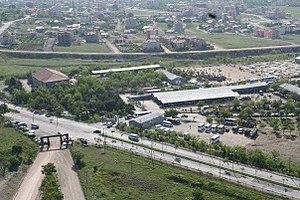
Özalp, est un district et une ville de Turquie, située dans la province de Van, à 61 kilomètres de la préfecture Van. En 2000, la population du district s'élève à 89 000 habitants et celle de la ville seule à 6 897 habitants.